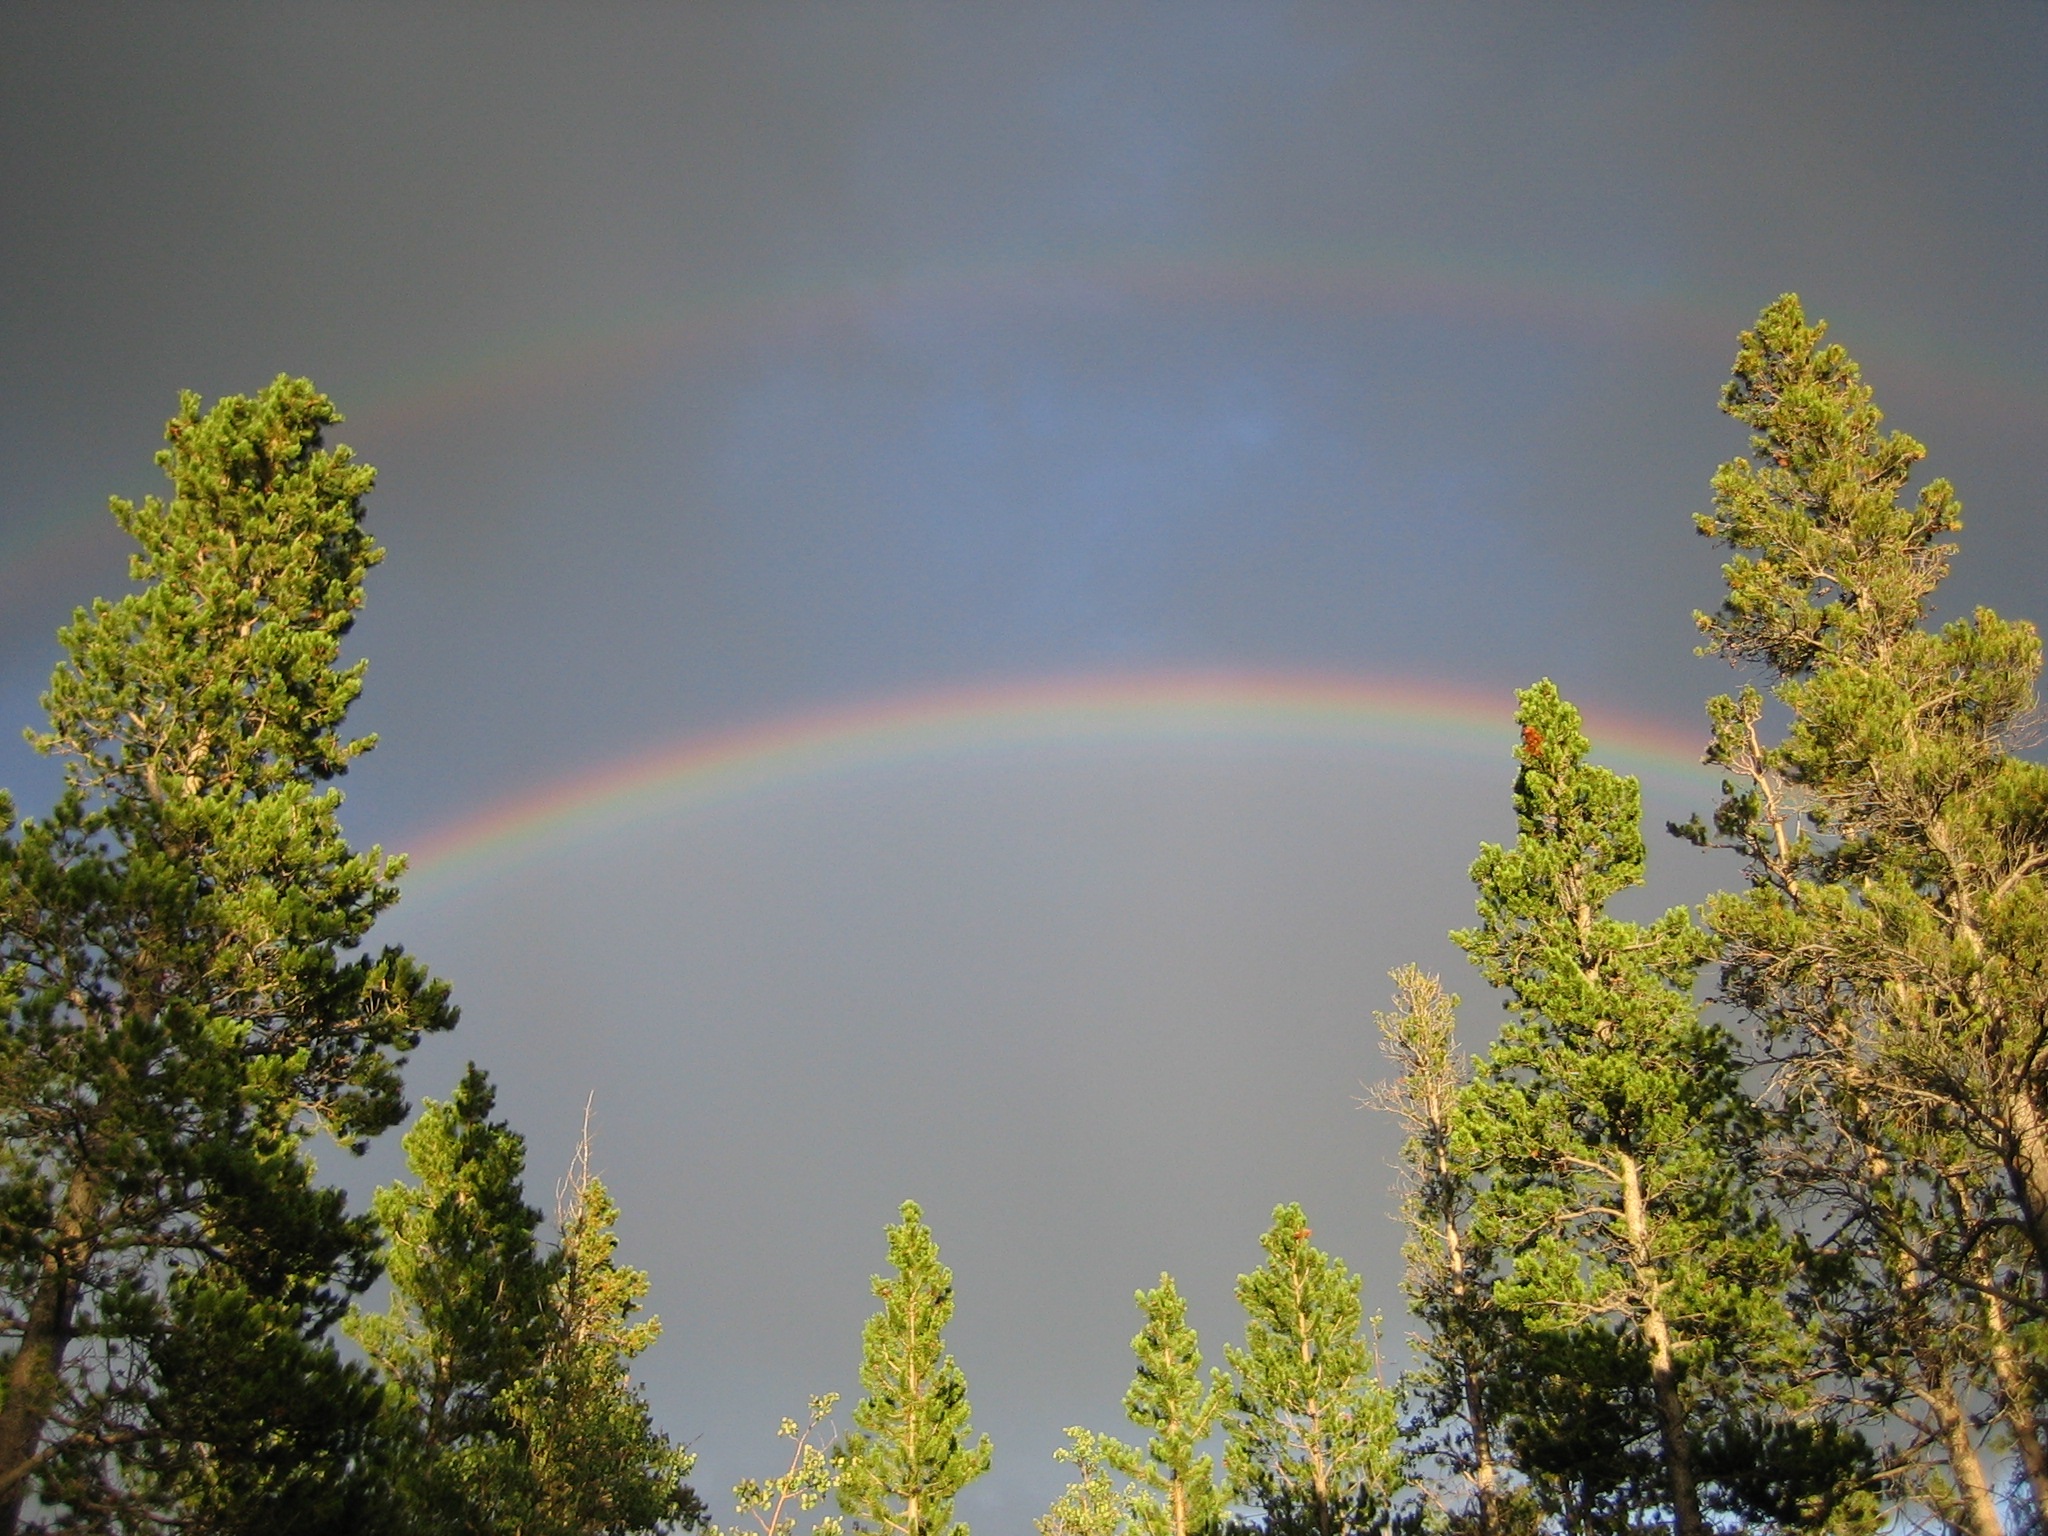
tree, nature, cloud, plant, sky, sunlight, leaf, flower, atmosphere, reflection, autumn, double rainbow, trees, rainbow, colorado, inspirational, meteorological phenomenon, woody plant